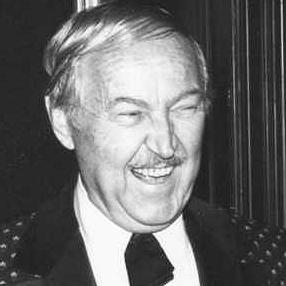
Age: 70